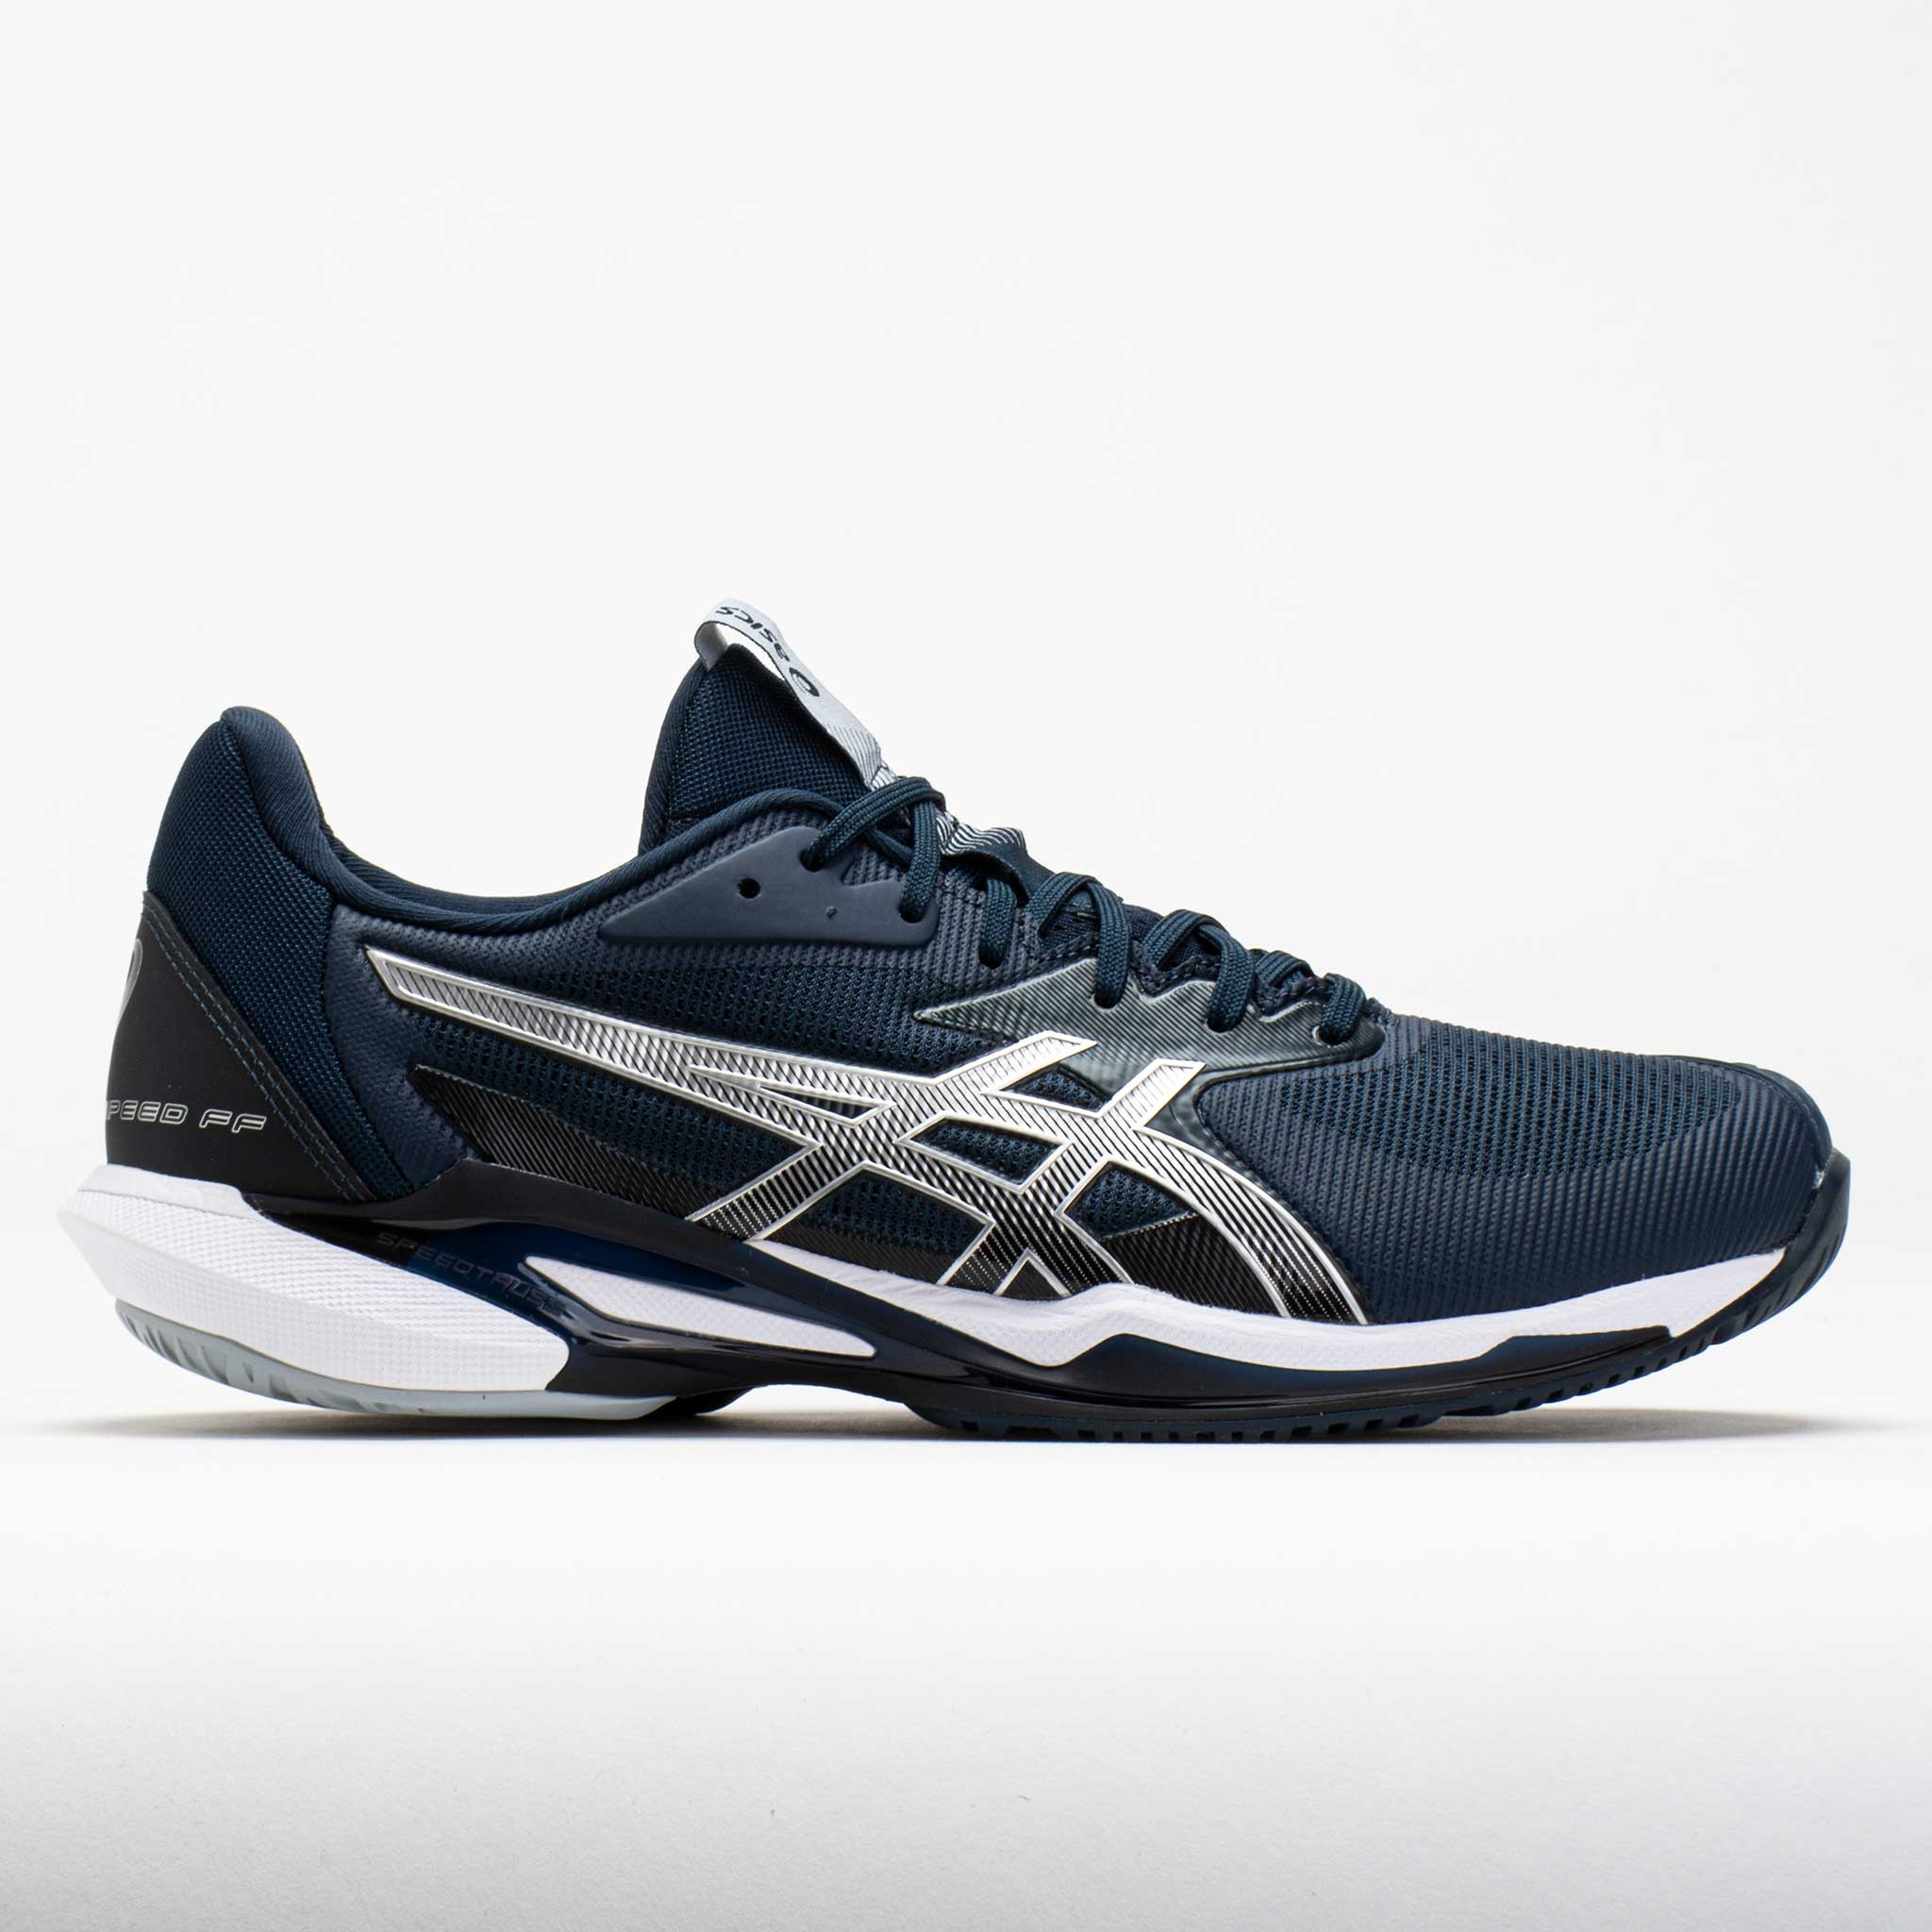
ASICS Solution Speed FF 3 Men's  Blue Expanse/Pure Silver
Feel lighter and play faster in the ASICS Solution Speed FF 3! This quick and flexible tennis shoe helps players move from unsure to unstoppable. Slide into an engineered woven upper mesh and stay comfortable during extended rallies. Enjoy maximum grip and lightweight feel on the PRECISION-SOLE outsole. The updated SPEEDTRUSS?in the midsole boosts speed and flexibility for a fast head start. Made with recycled materials, the ASICS Solution Speed FF 3 leaves a lighter footprint for a brighter tomorrow. Whats New? Reimagined upper replaces TPU with an engineered woven mesh for a lighter, more comfortable feel with improved breathability. Updated SPEEDTRUSS?improves flexibility and speed for a quick head start. PRECISION-SOLE?outsole provides a better combination of grip and flexibility. Whos it for? All-court players who need a tennis shoe to boost their speed on the court. Shoe Technology Upper: Engineered woven mesh upper provides lightweight comfort and improved breathability. The sockliner is produced with a solution dyeing process that reduces water usage by approximately 33% and carbon emissions by approximately 45% compared to conventional methods. Midsole: FLYTEFOAM technology offers lightweight cushioning and shock absorption. SPEEDTRUSS? improves flexibility and agility for a split-second head start. Outsole: PRECISION-SOLE?outsole for maximum grip and a lightweight feel. AHARPLUS?rubber improves durability in high-wear areas.
Brand: Madazd
Category: Sporting Goods > Athletics > Tennis > Tennis Shoes